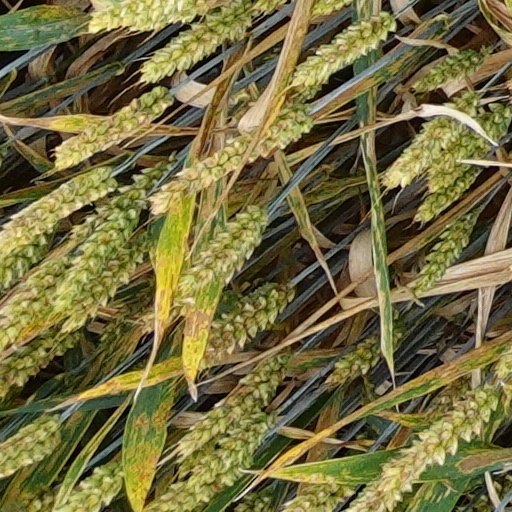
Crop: wheat